Macana

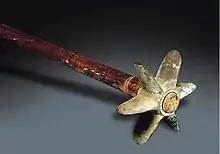
Inca macana

Many of the obsidian shards used for macanas were prismatic blade segments, which are among the most abundant lithics at late sites in the Maya lowlands. Archeology in sites with macana remains has revealed that some sites, particularly those with large numbers of segments, had bimodal – smaller (ca. 8–10mm) and larger (ca. 20–24 +) – length distributions. This supports the possibility of two sizes of macanas.